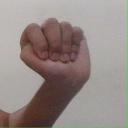
अक्षर: ठ